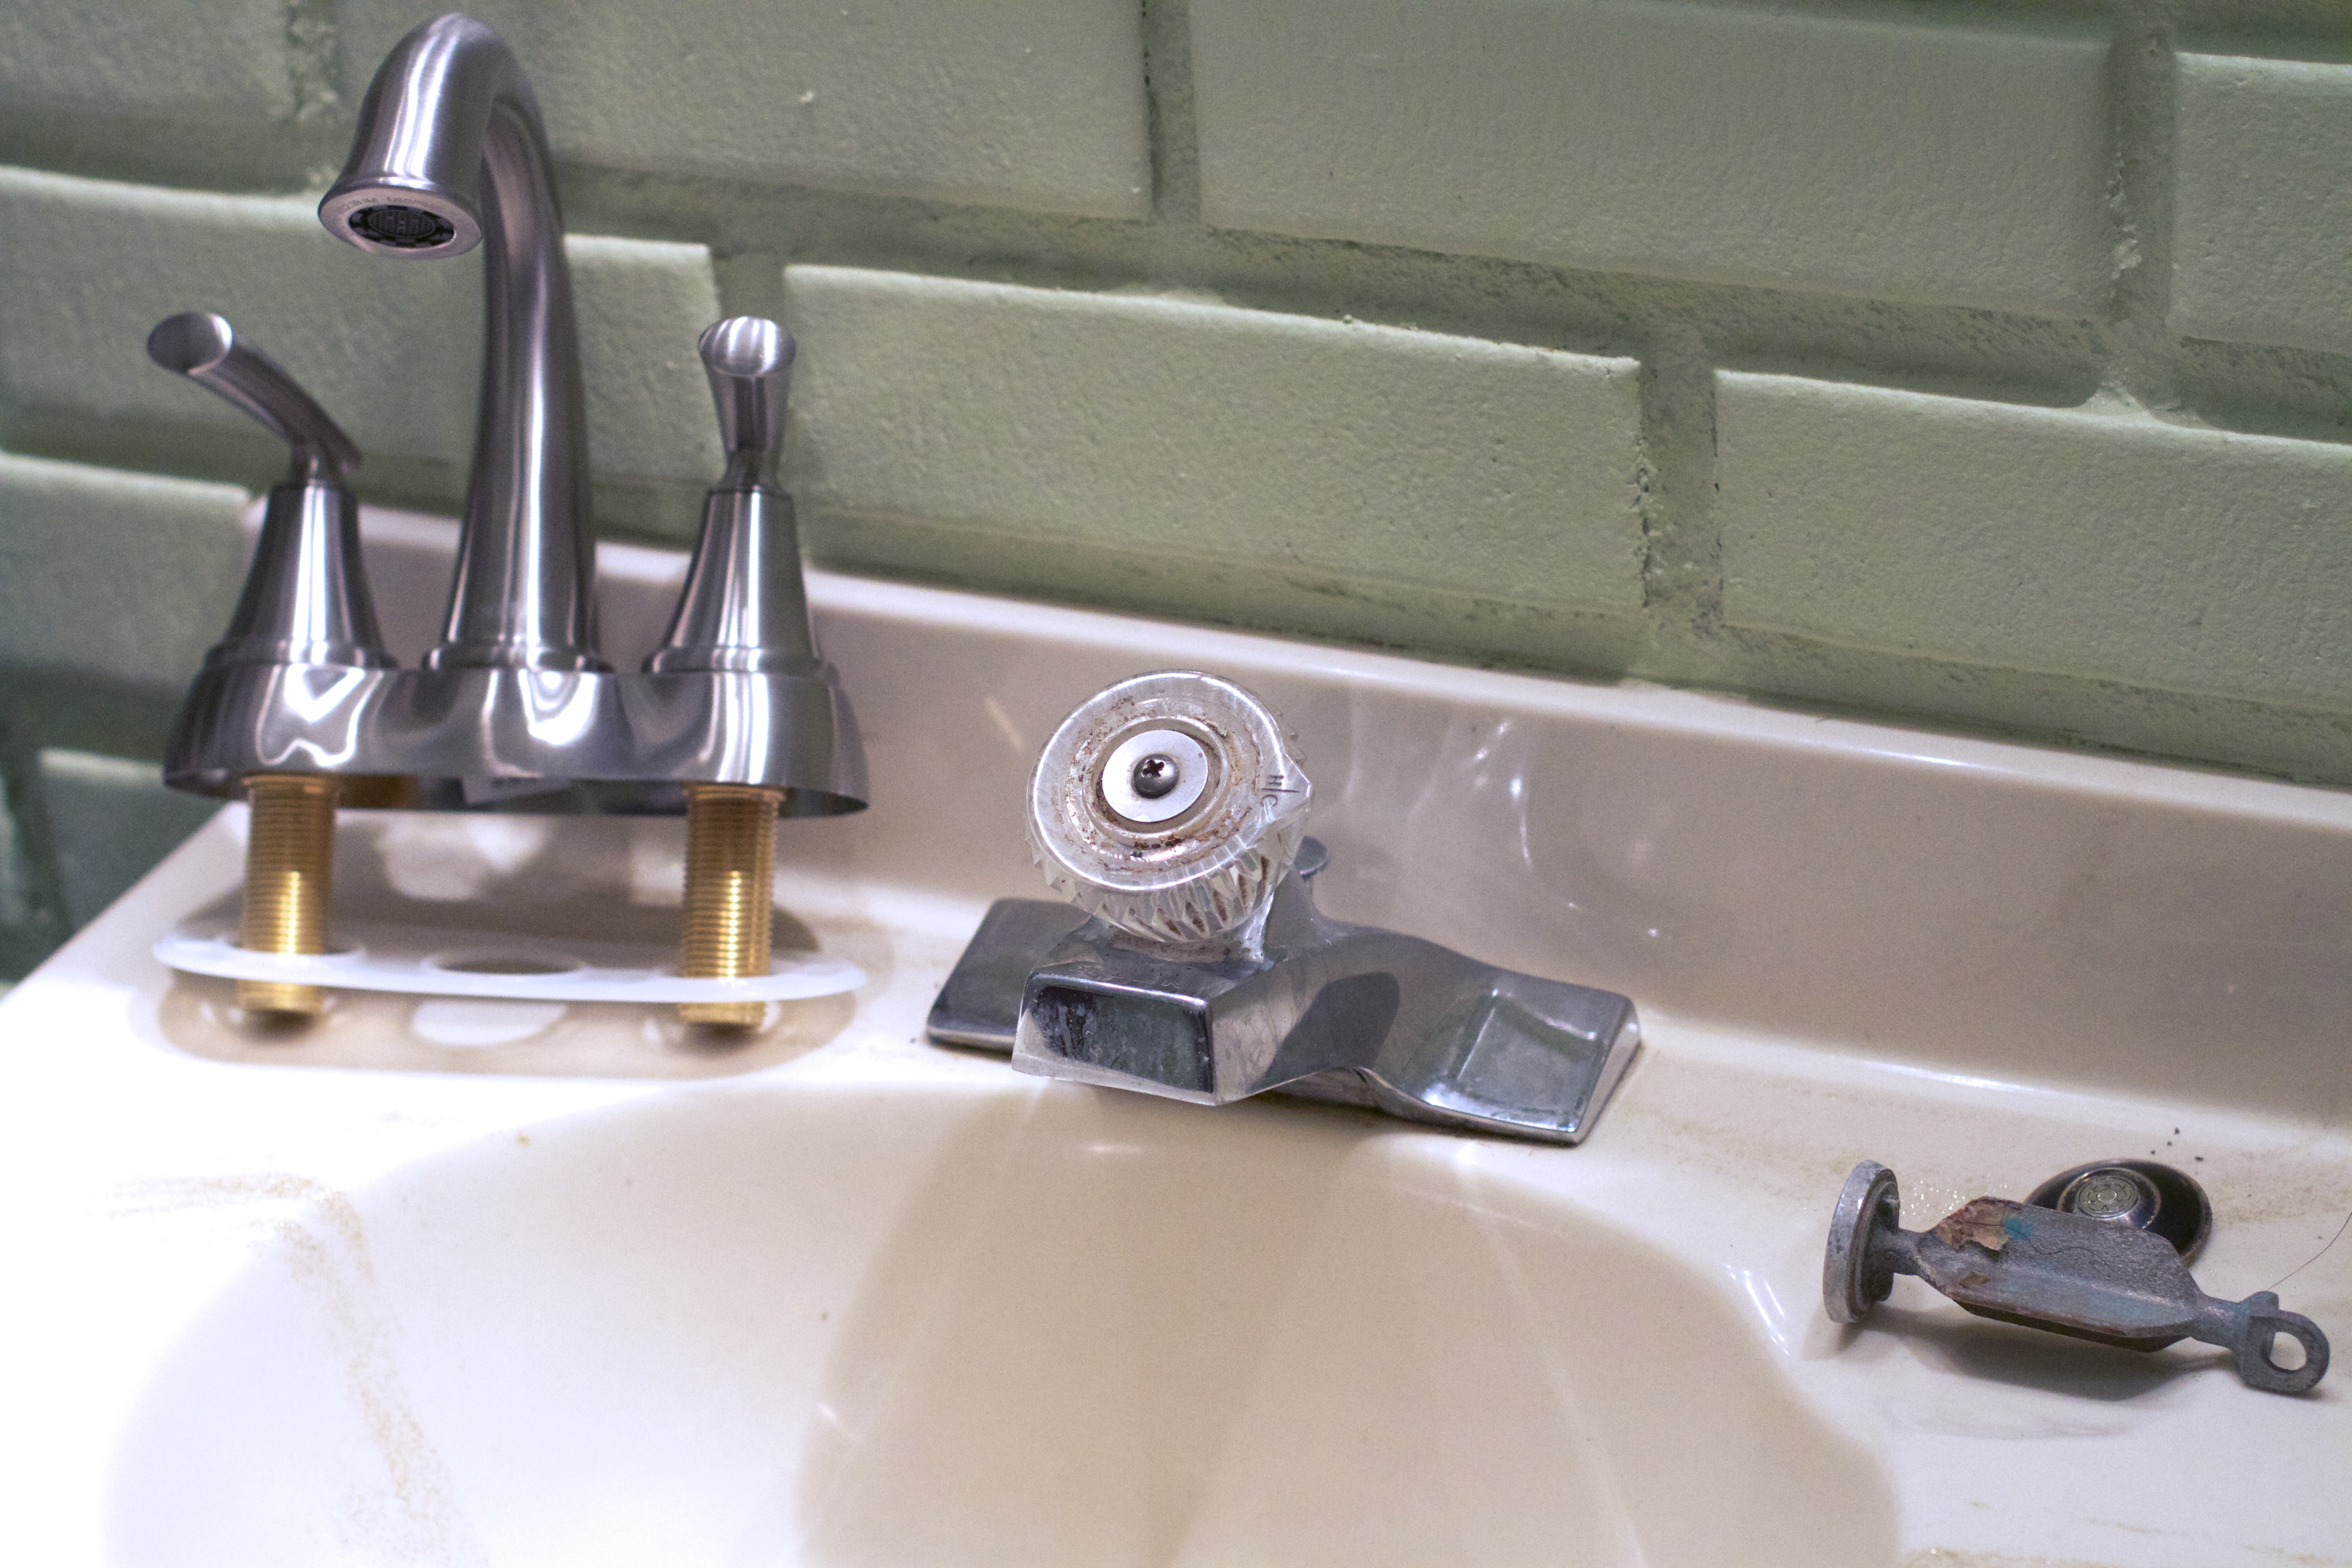
sink, room, bumper, product, tap, automotive exterior, plumbing fixture